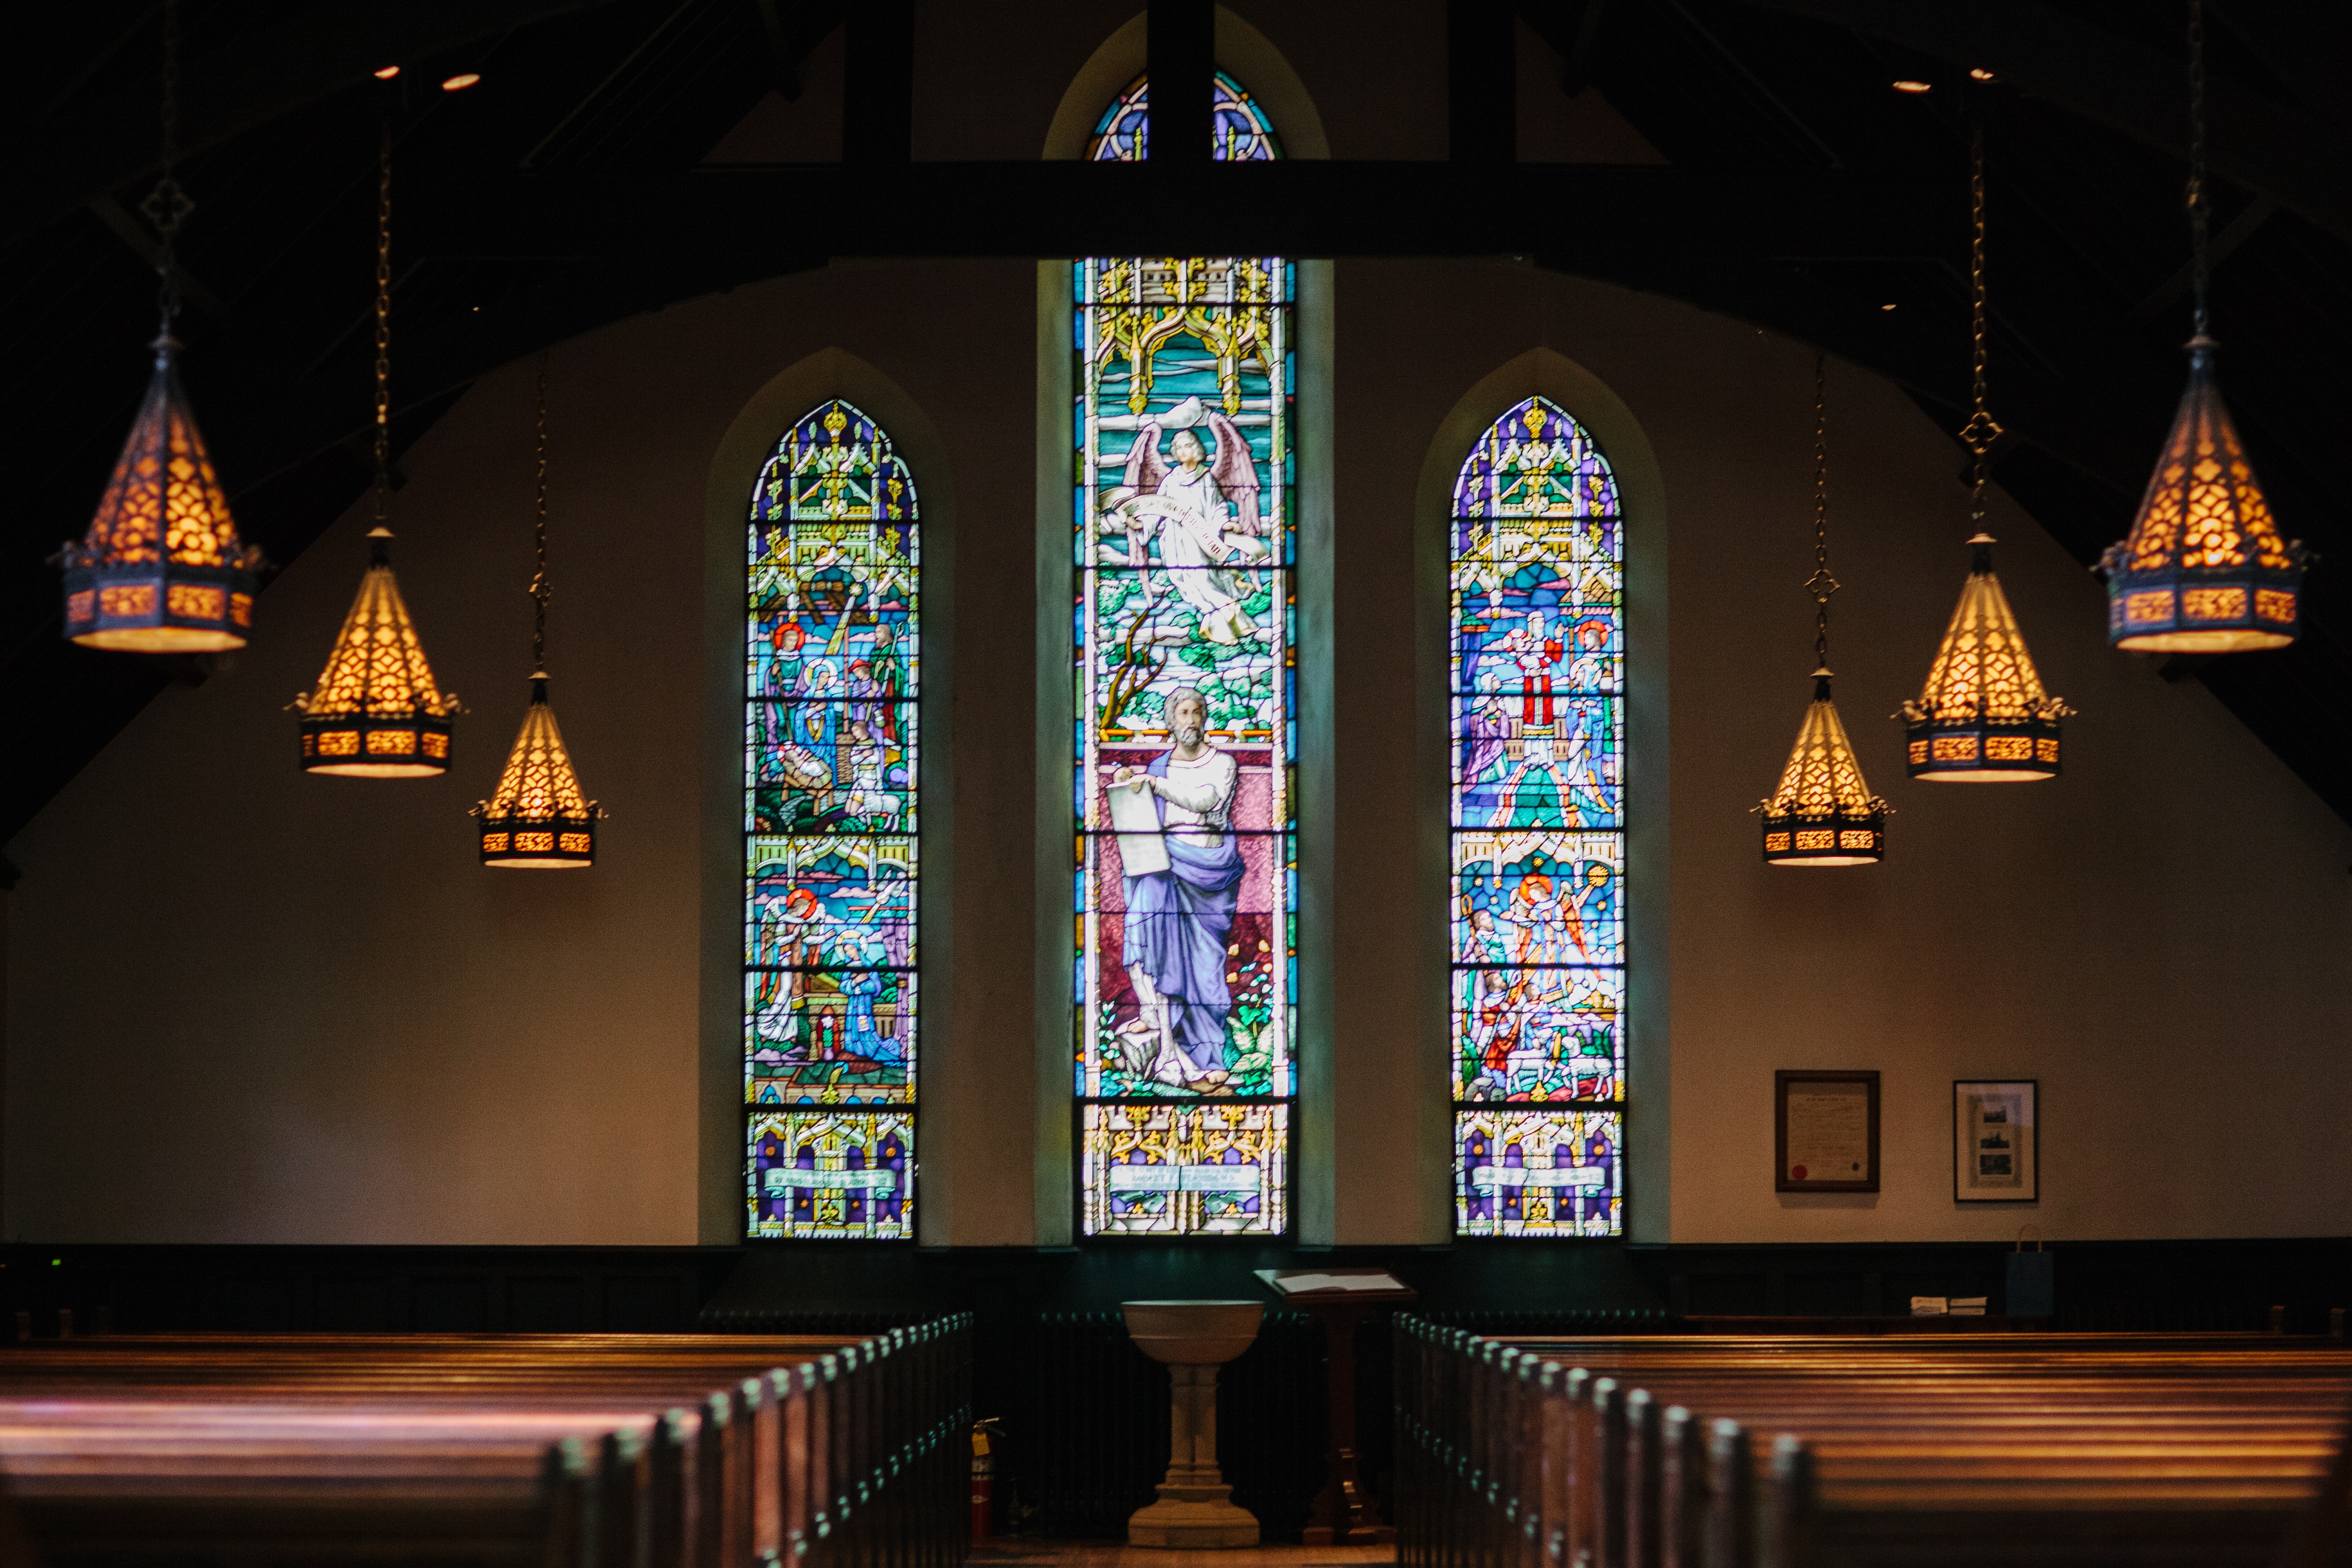
architecture, window, glass, building, religion, church, cathedral, chapel, stained glass, place of worship, interior design